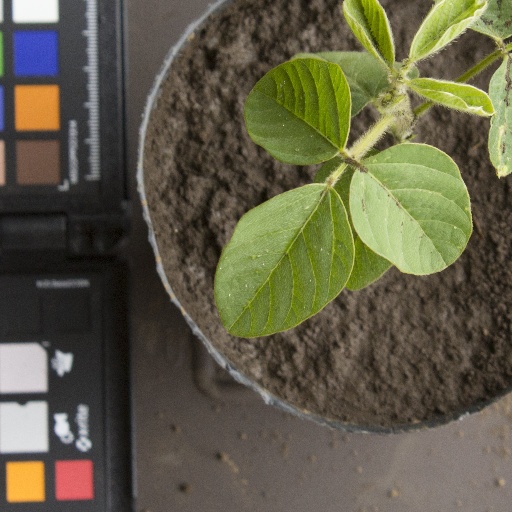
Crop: soybean